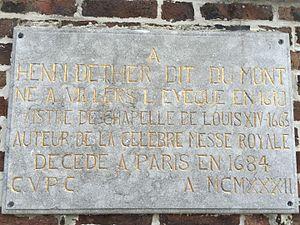
Henry de Thier, dit Henry Du Mont
Henry de Thier, dit Henry Du Mont, né en 1610 à Looz, près de Tongres, et mort le 8 mai 1684 à Paris, est un organiste et compositeur de musique baroque originaire de la principauté de Liège, dont la carrière se déroule essentiellement à Paris. Figure importante de la vie musicale de la première partie du règne de Louis XIV, dirigeant la musique religieuse de la cour jusqu’en 1683, il sera une source d’inspiration majeure pour des compositeurs comme Lully et de Lalande.
Villers-l'Évêque est une section de la commune belge d'Awans, située en Région wallonne dans la province de Liège. C'était une commune à part entière avant la fusion des communes de 1977.